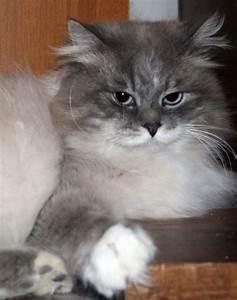
cat